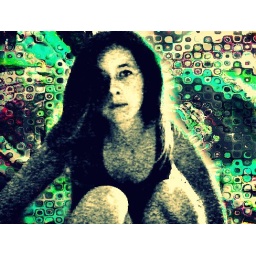
I keep my soul in a brown paper bag because lunch boxes are for nerds.